Answer in natural language. Which point is closer to the camera taking this photo, point A  or point B? Choose between the following options: B or A
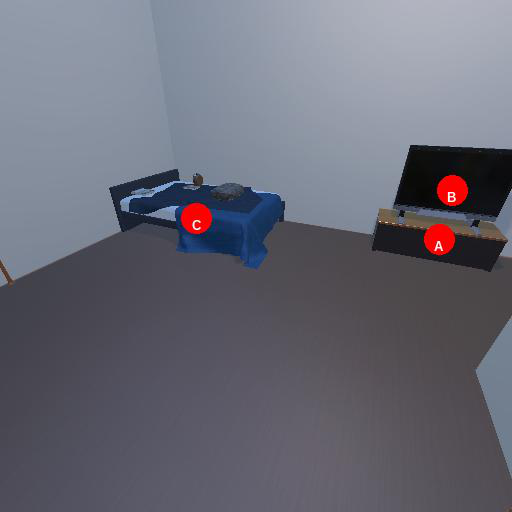
<answer>B</answer>